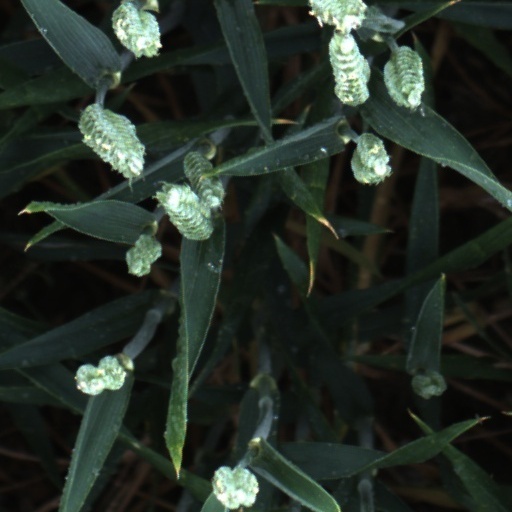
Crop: wheat